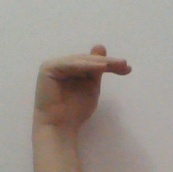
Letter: khaa